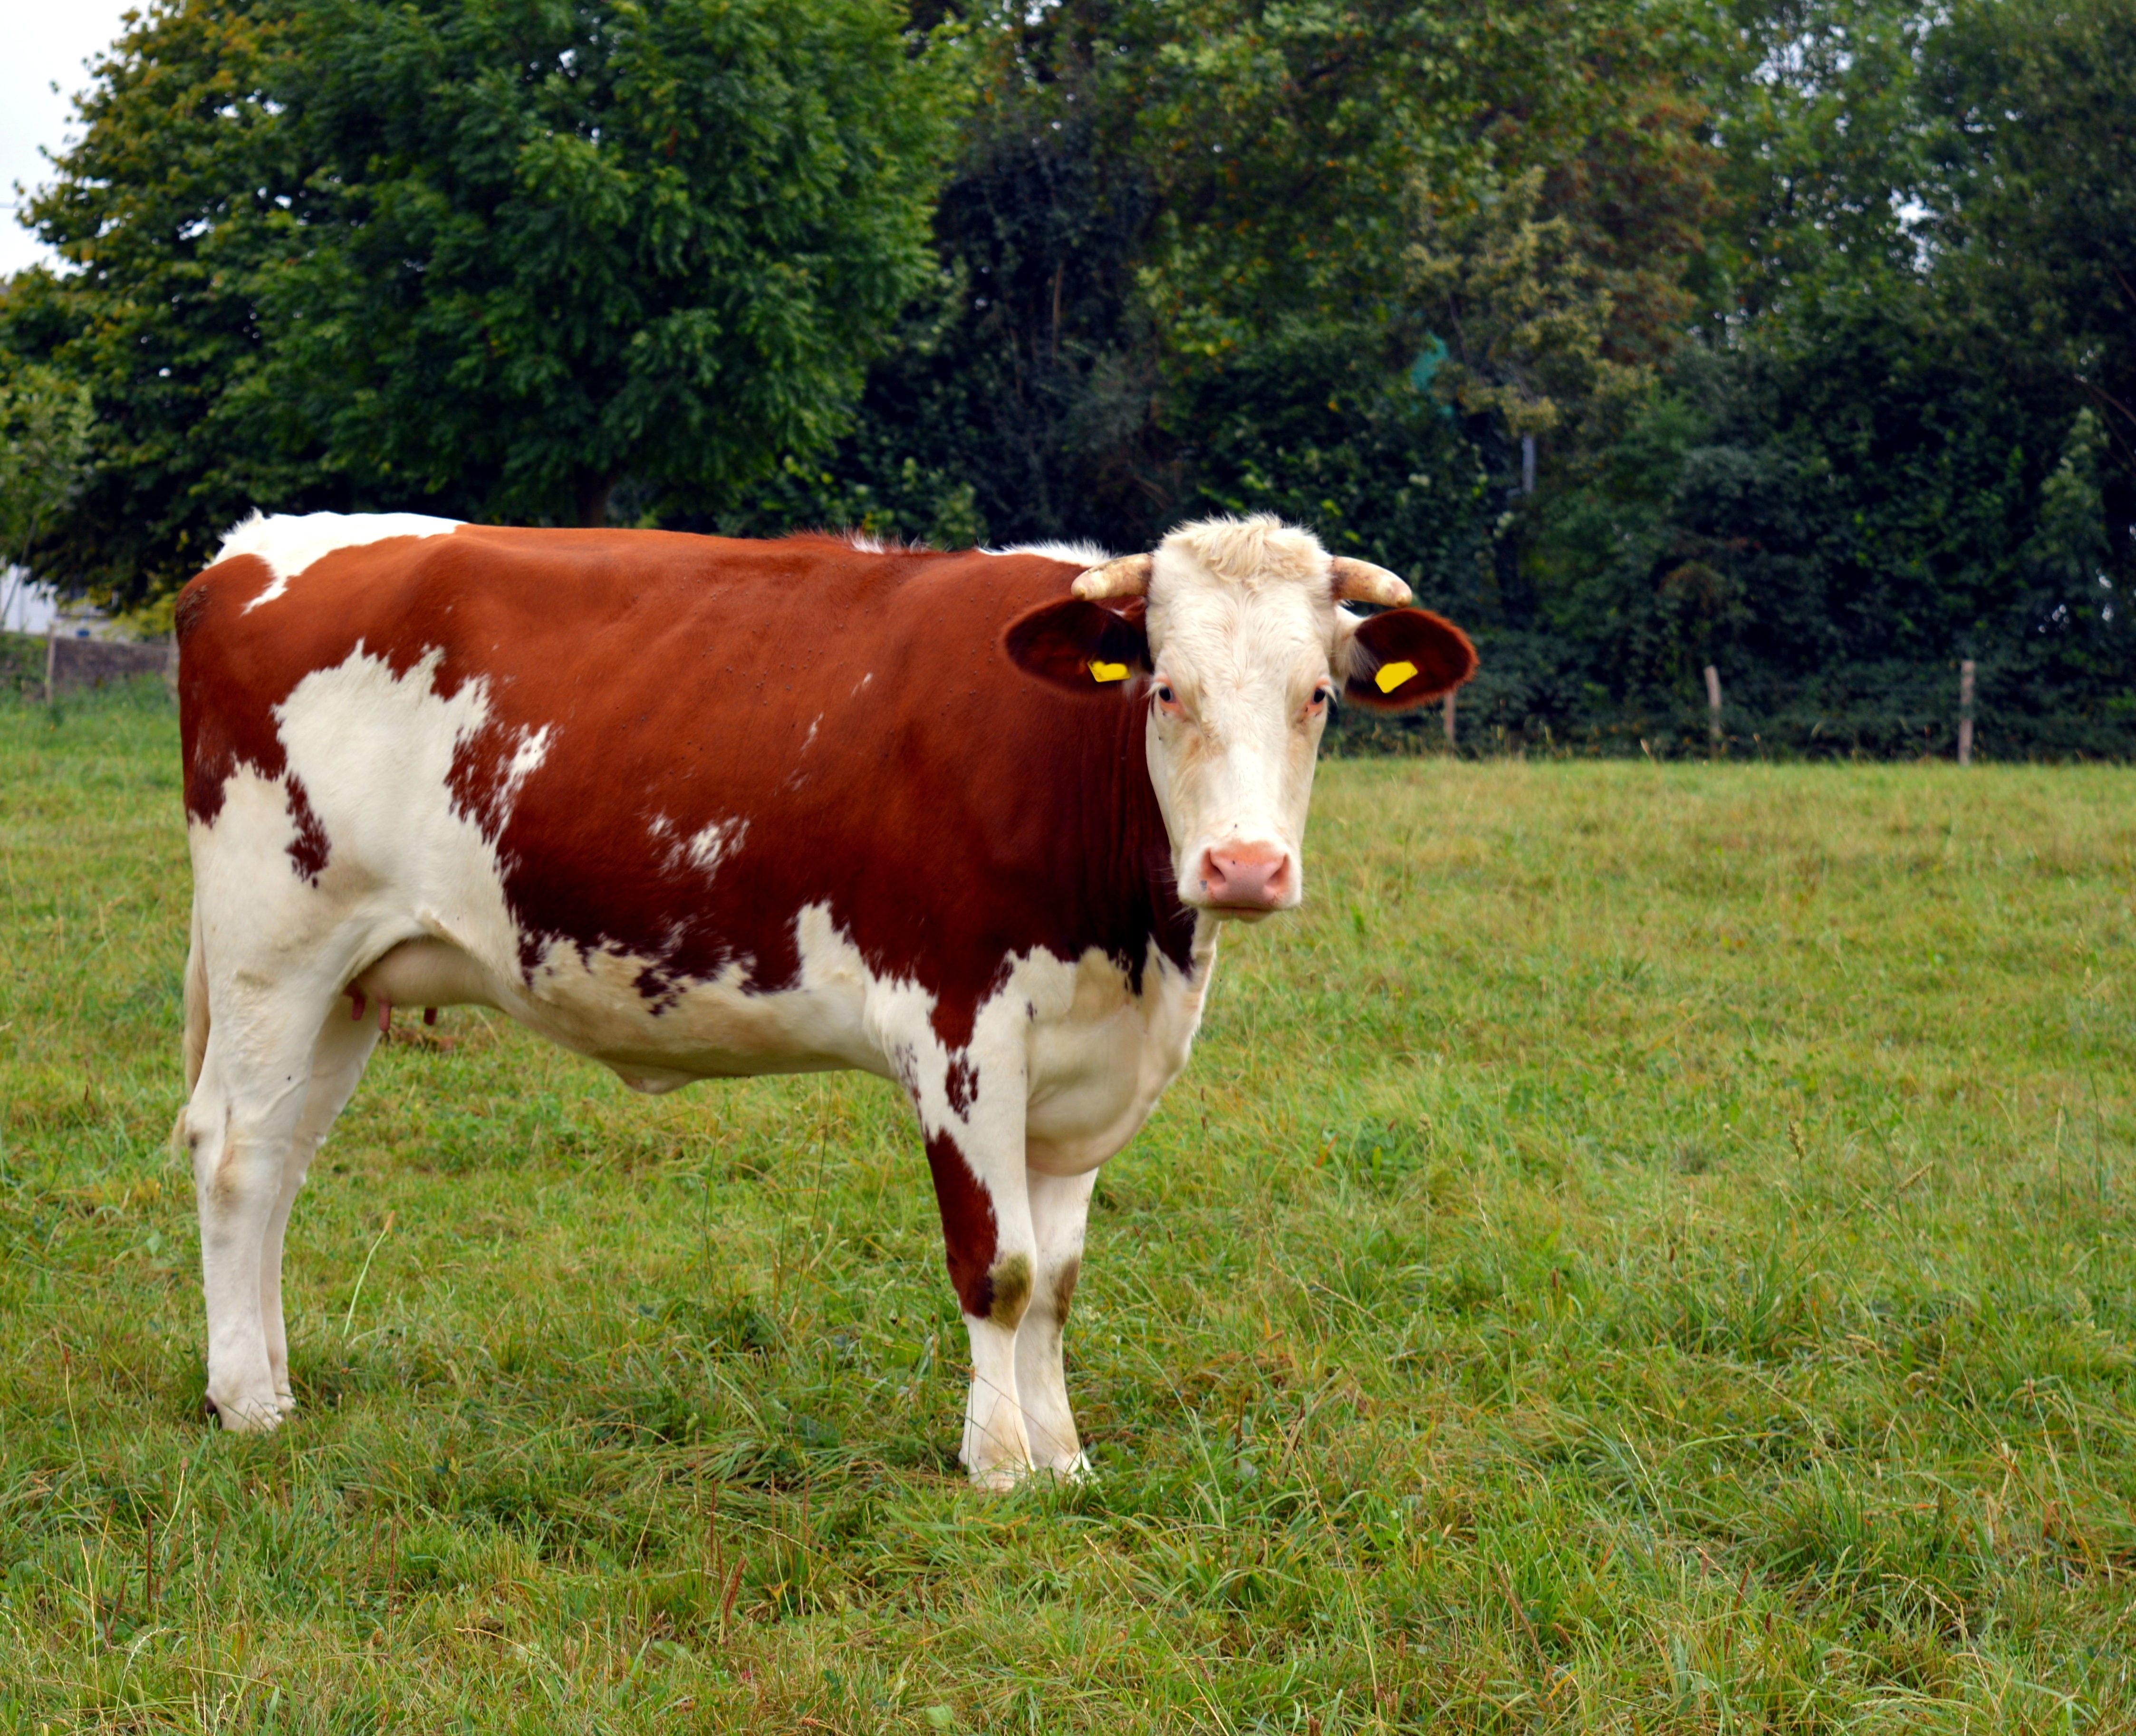
nature, grass, field, farm, meadow, animal, food, cow, cattle, pasture, grazing, livestock, mammal, agriculture, milk, beef, calf, graze, bull, grassland, habitat, ruminant, ox, rural area, pasture land, dairy cattle, milk products, dairy cow, cattle like mammal, cow goat family, texas longhorn